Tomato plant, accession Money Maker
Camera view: vertical (180 deg); turntable rotation: 150 degrees
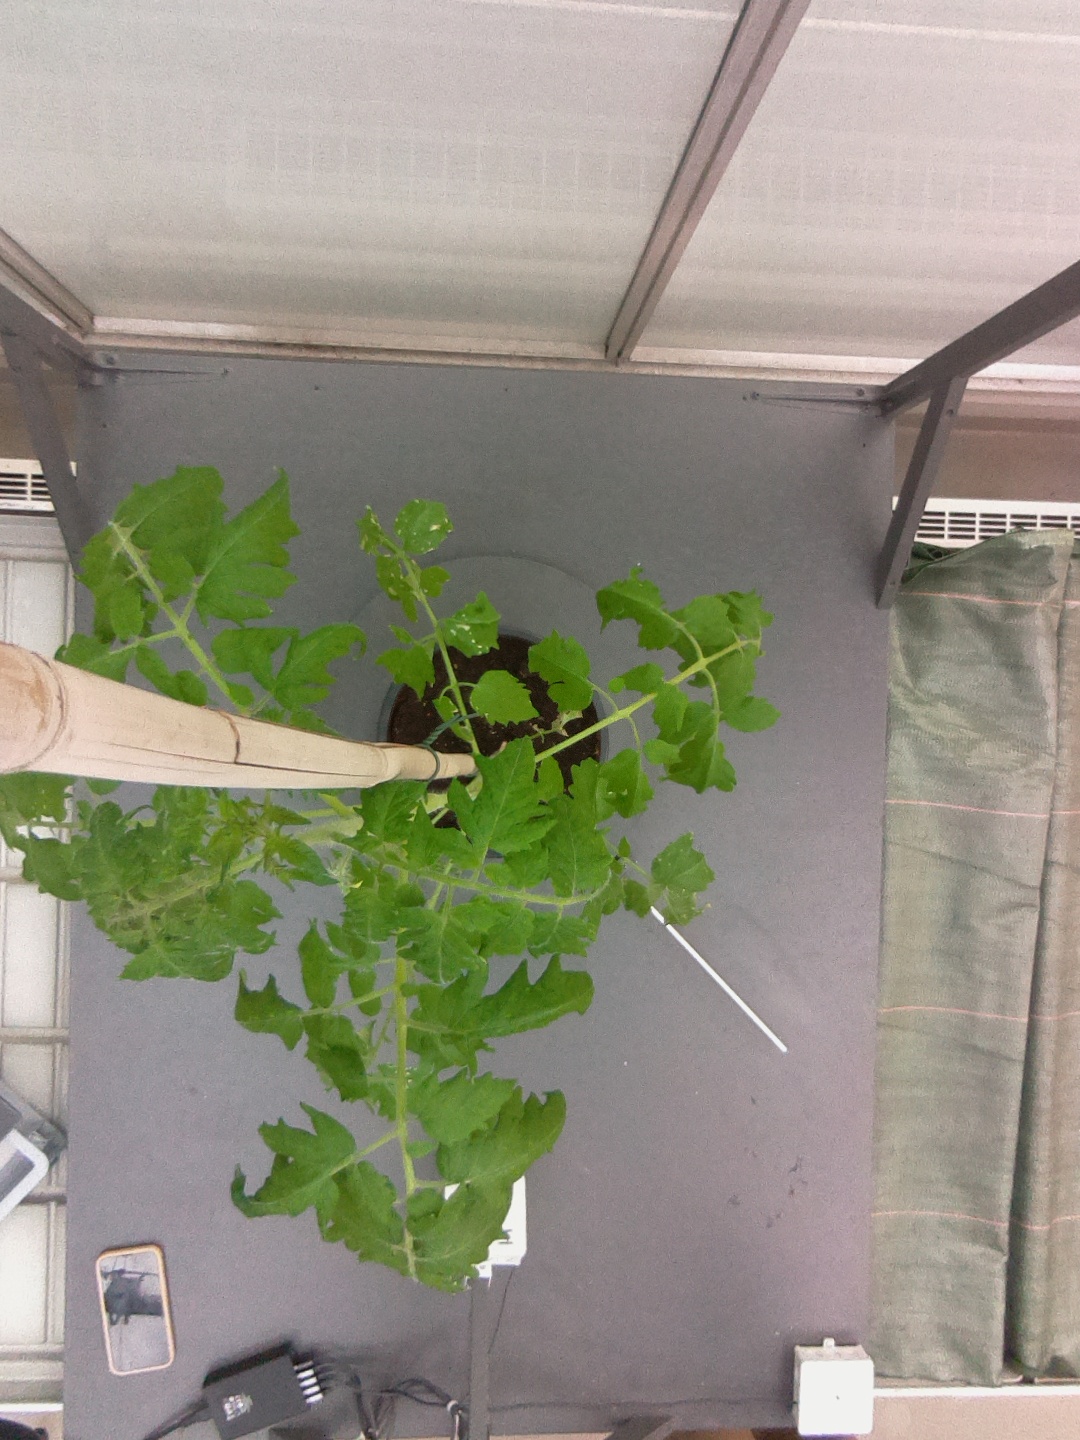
BBCH growth stage 60: First flowers open